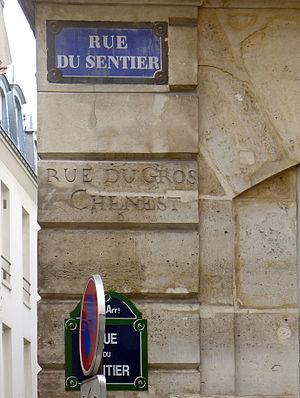
Rue du Sentier (plaques et ancien nom) - Paris II
La rue du Sentier actuelle est une voie du 2ᵉ arrondissement de Paris. Elle donne son nom au quartier du Sentier.